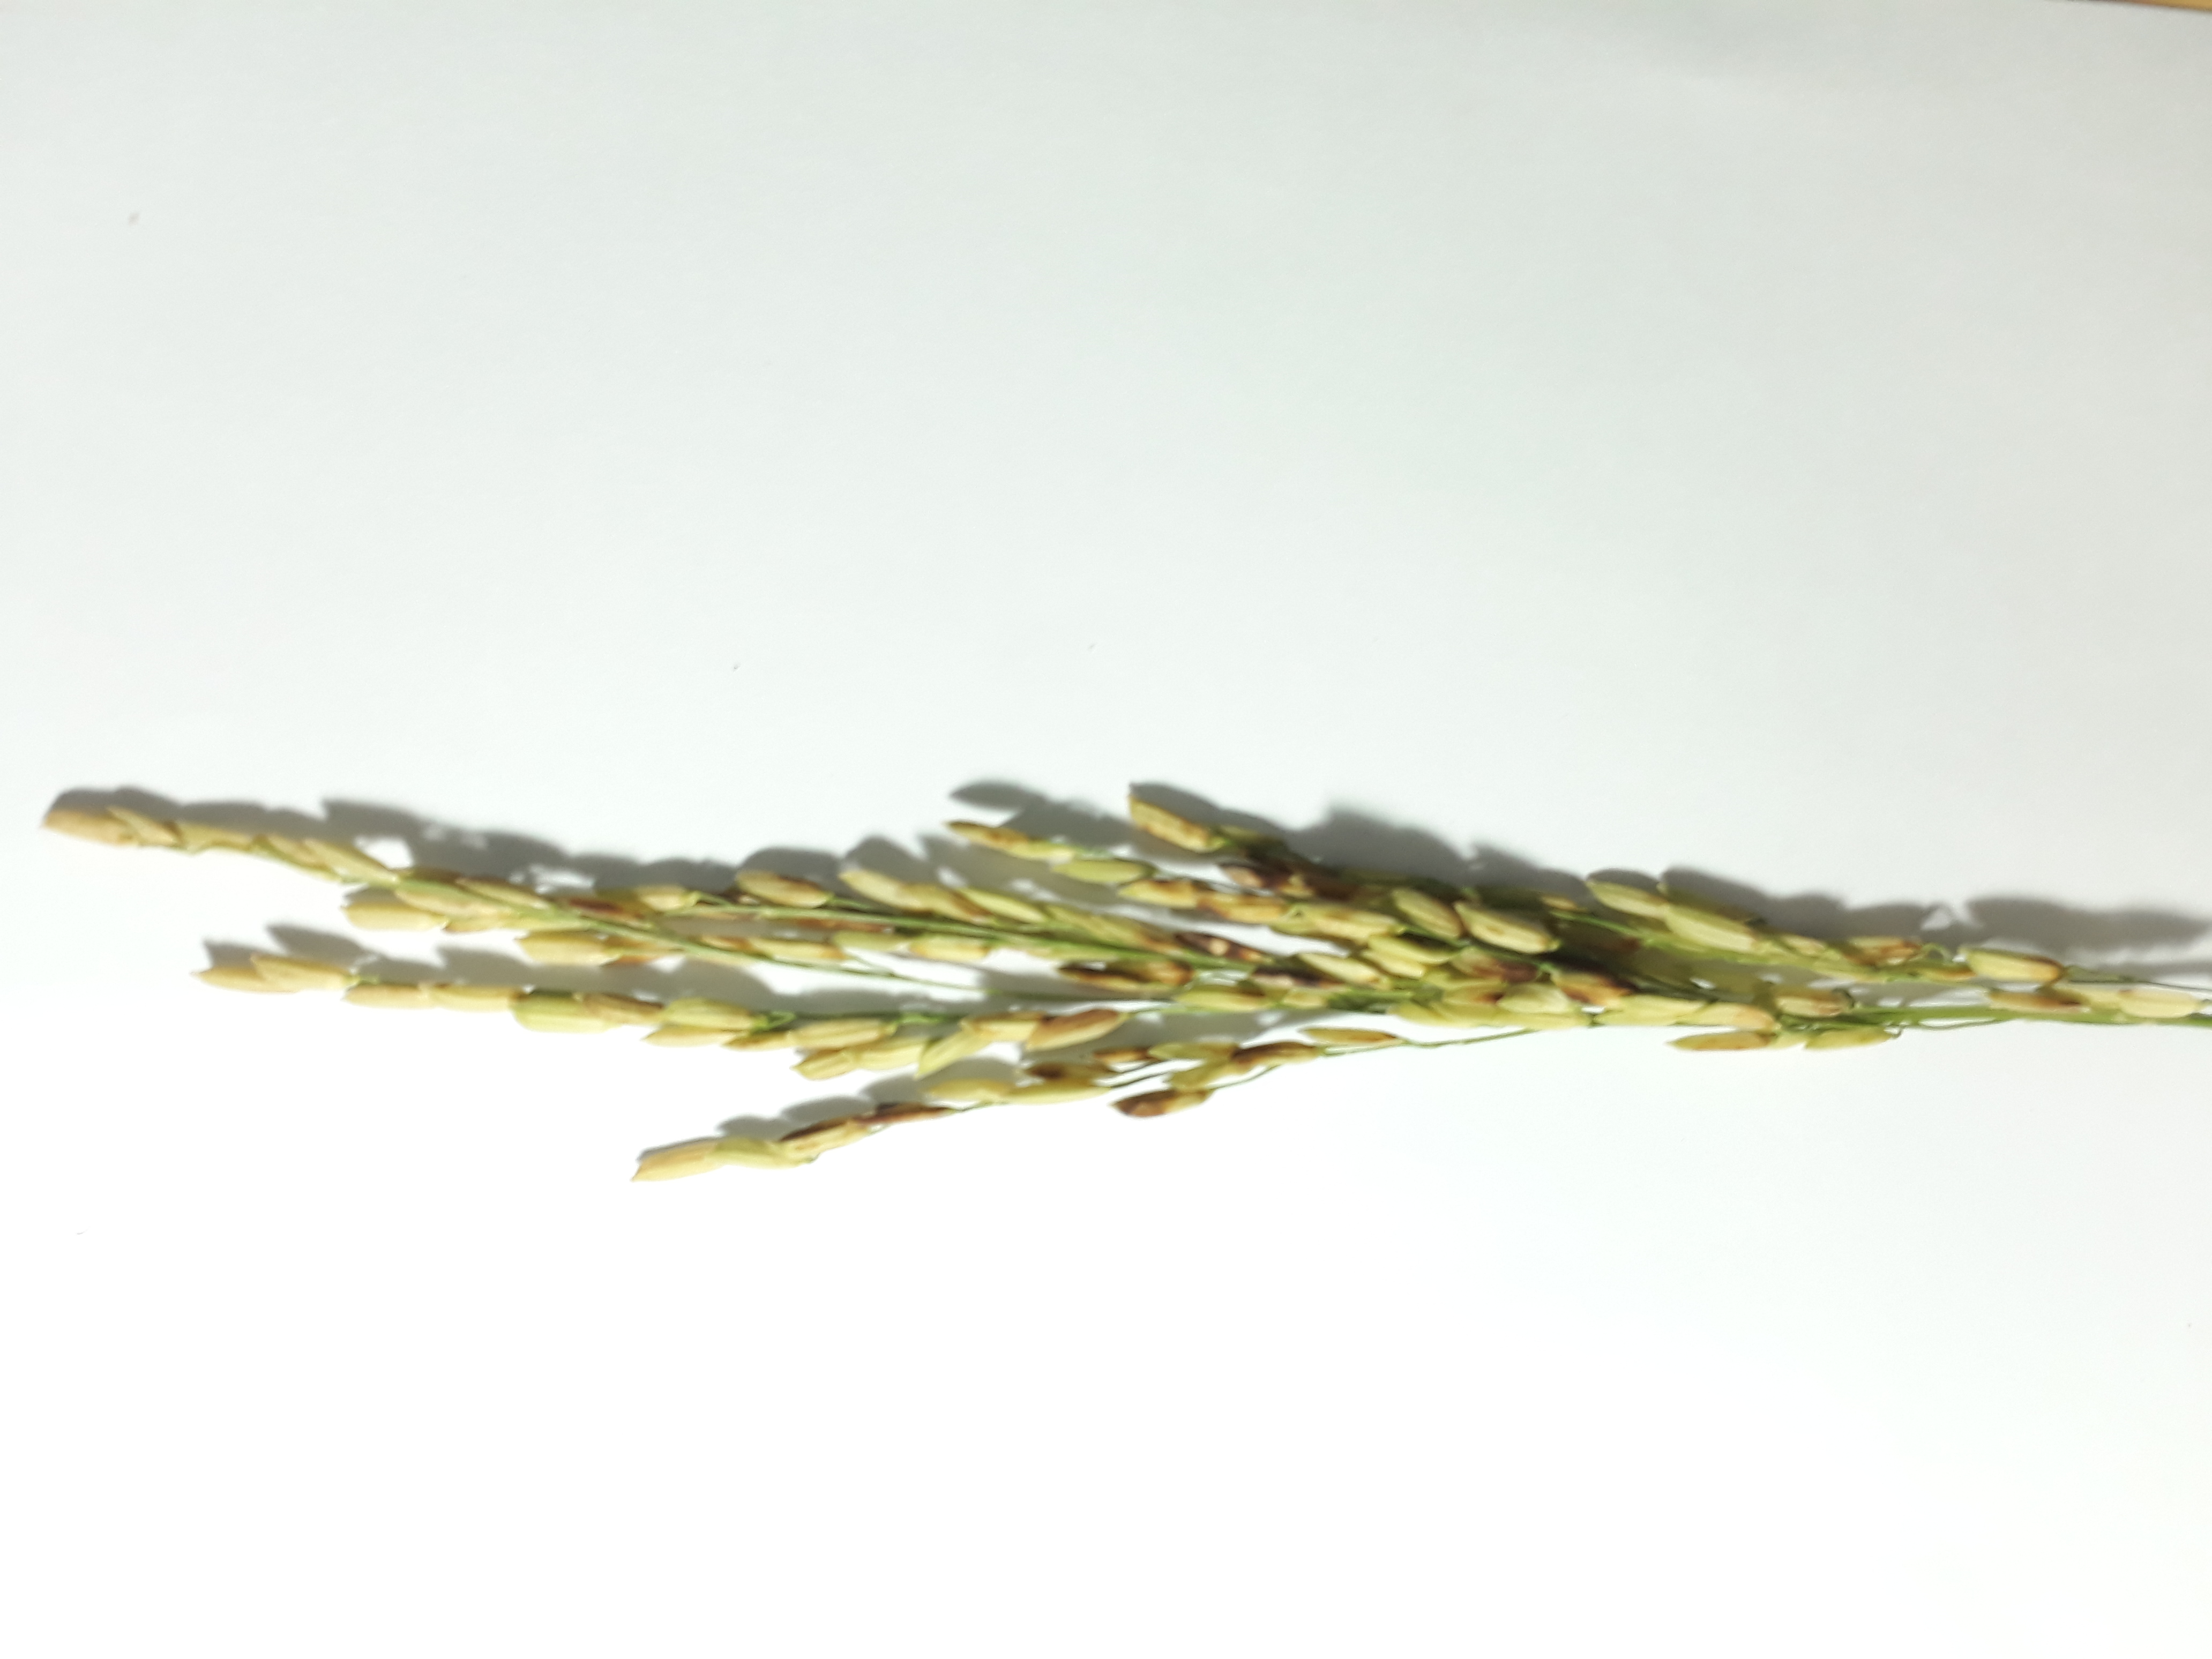
Label: Mild